All-Japan University Rugby Championship

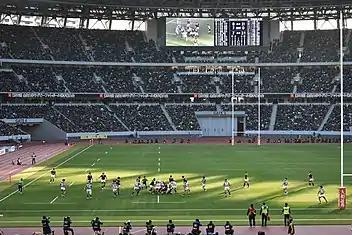
The rugby game classic Meiji University versus Waseda University at 56th All-Japan University Rugby Championship – final (Japan National Stadium)

The All-Japan University Rugby Football Championships (全国大学ラグビーフットボール選手権大会 – "Zenkoku Daigaku Ragubi- Futtobo-ru Senshuken Taikai") have been held annually since 1964 to determine the top university rugby team.